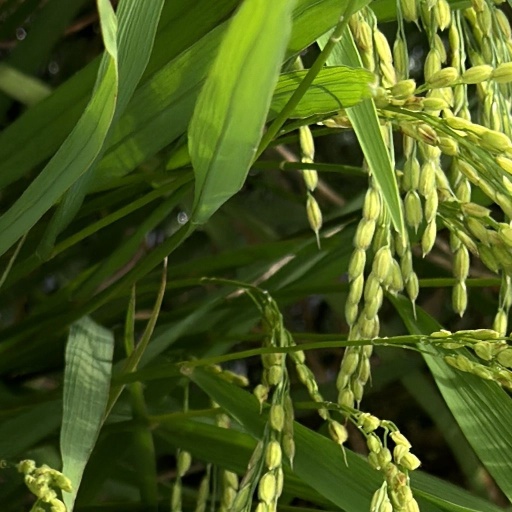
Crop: rice